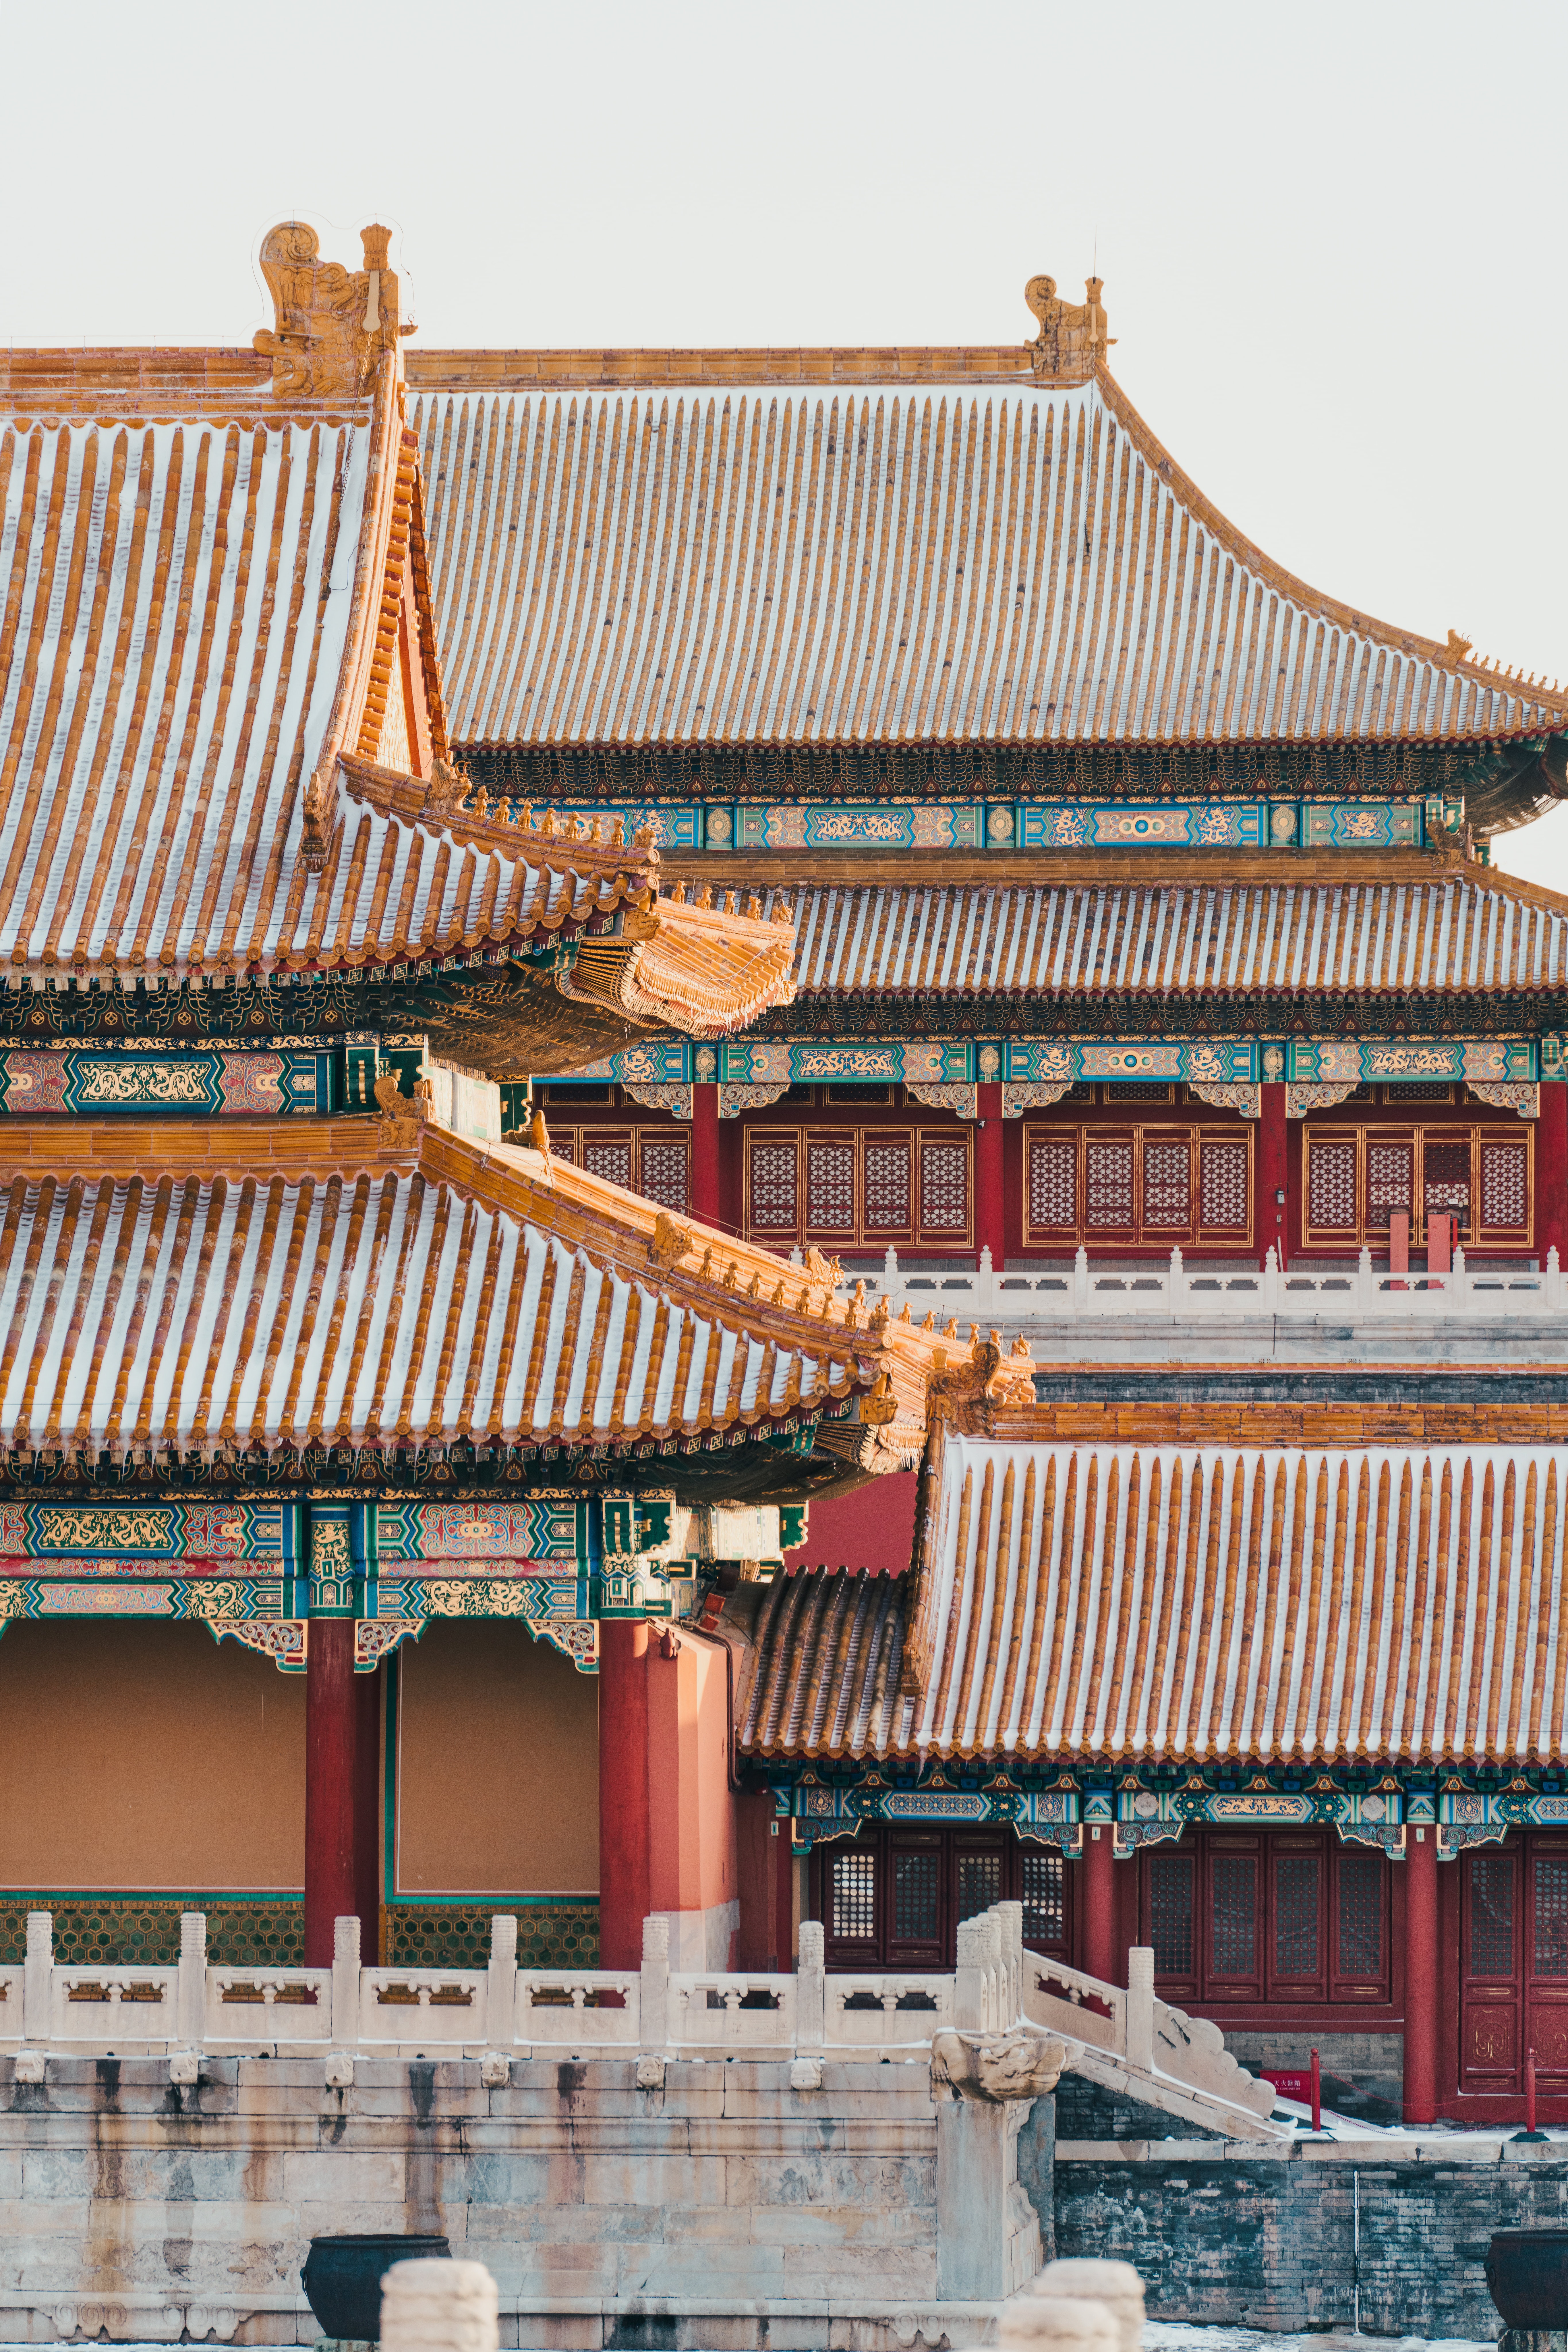
architecture, temple, chinese architecture, leisure, landmark, building, sky, facade, japanese architecture, roof, travel, pagoda, historic site, place of worship, tourism, holy places, shinto shrine, event, symmetry, monastery, city, shrine